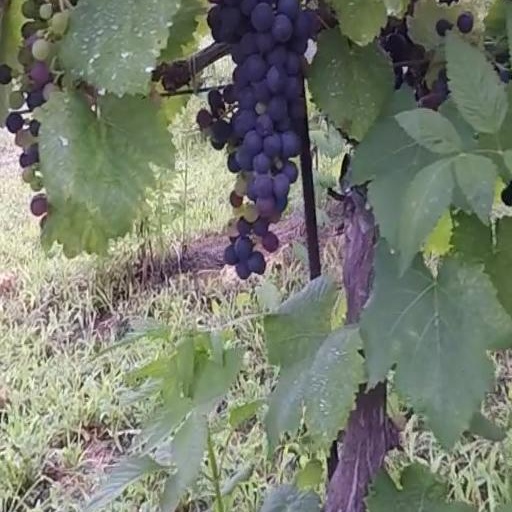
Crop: grape